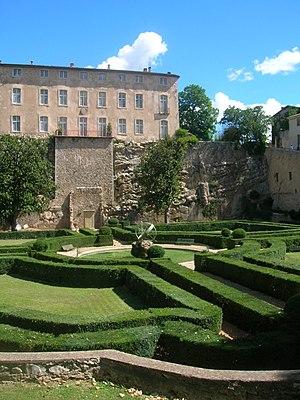
Jardins du château d'Entrecasteaux, France
Le château d’Entrecasteaux est situé sur la commune d’Entrecasteaux dans le département du Var.
Entrecasteaux est une commune française située en Pays d'art et d'histoire de la Provence Verte dans le département du Var, en région Provence-Alpes-Côte d'Azur.